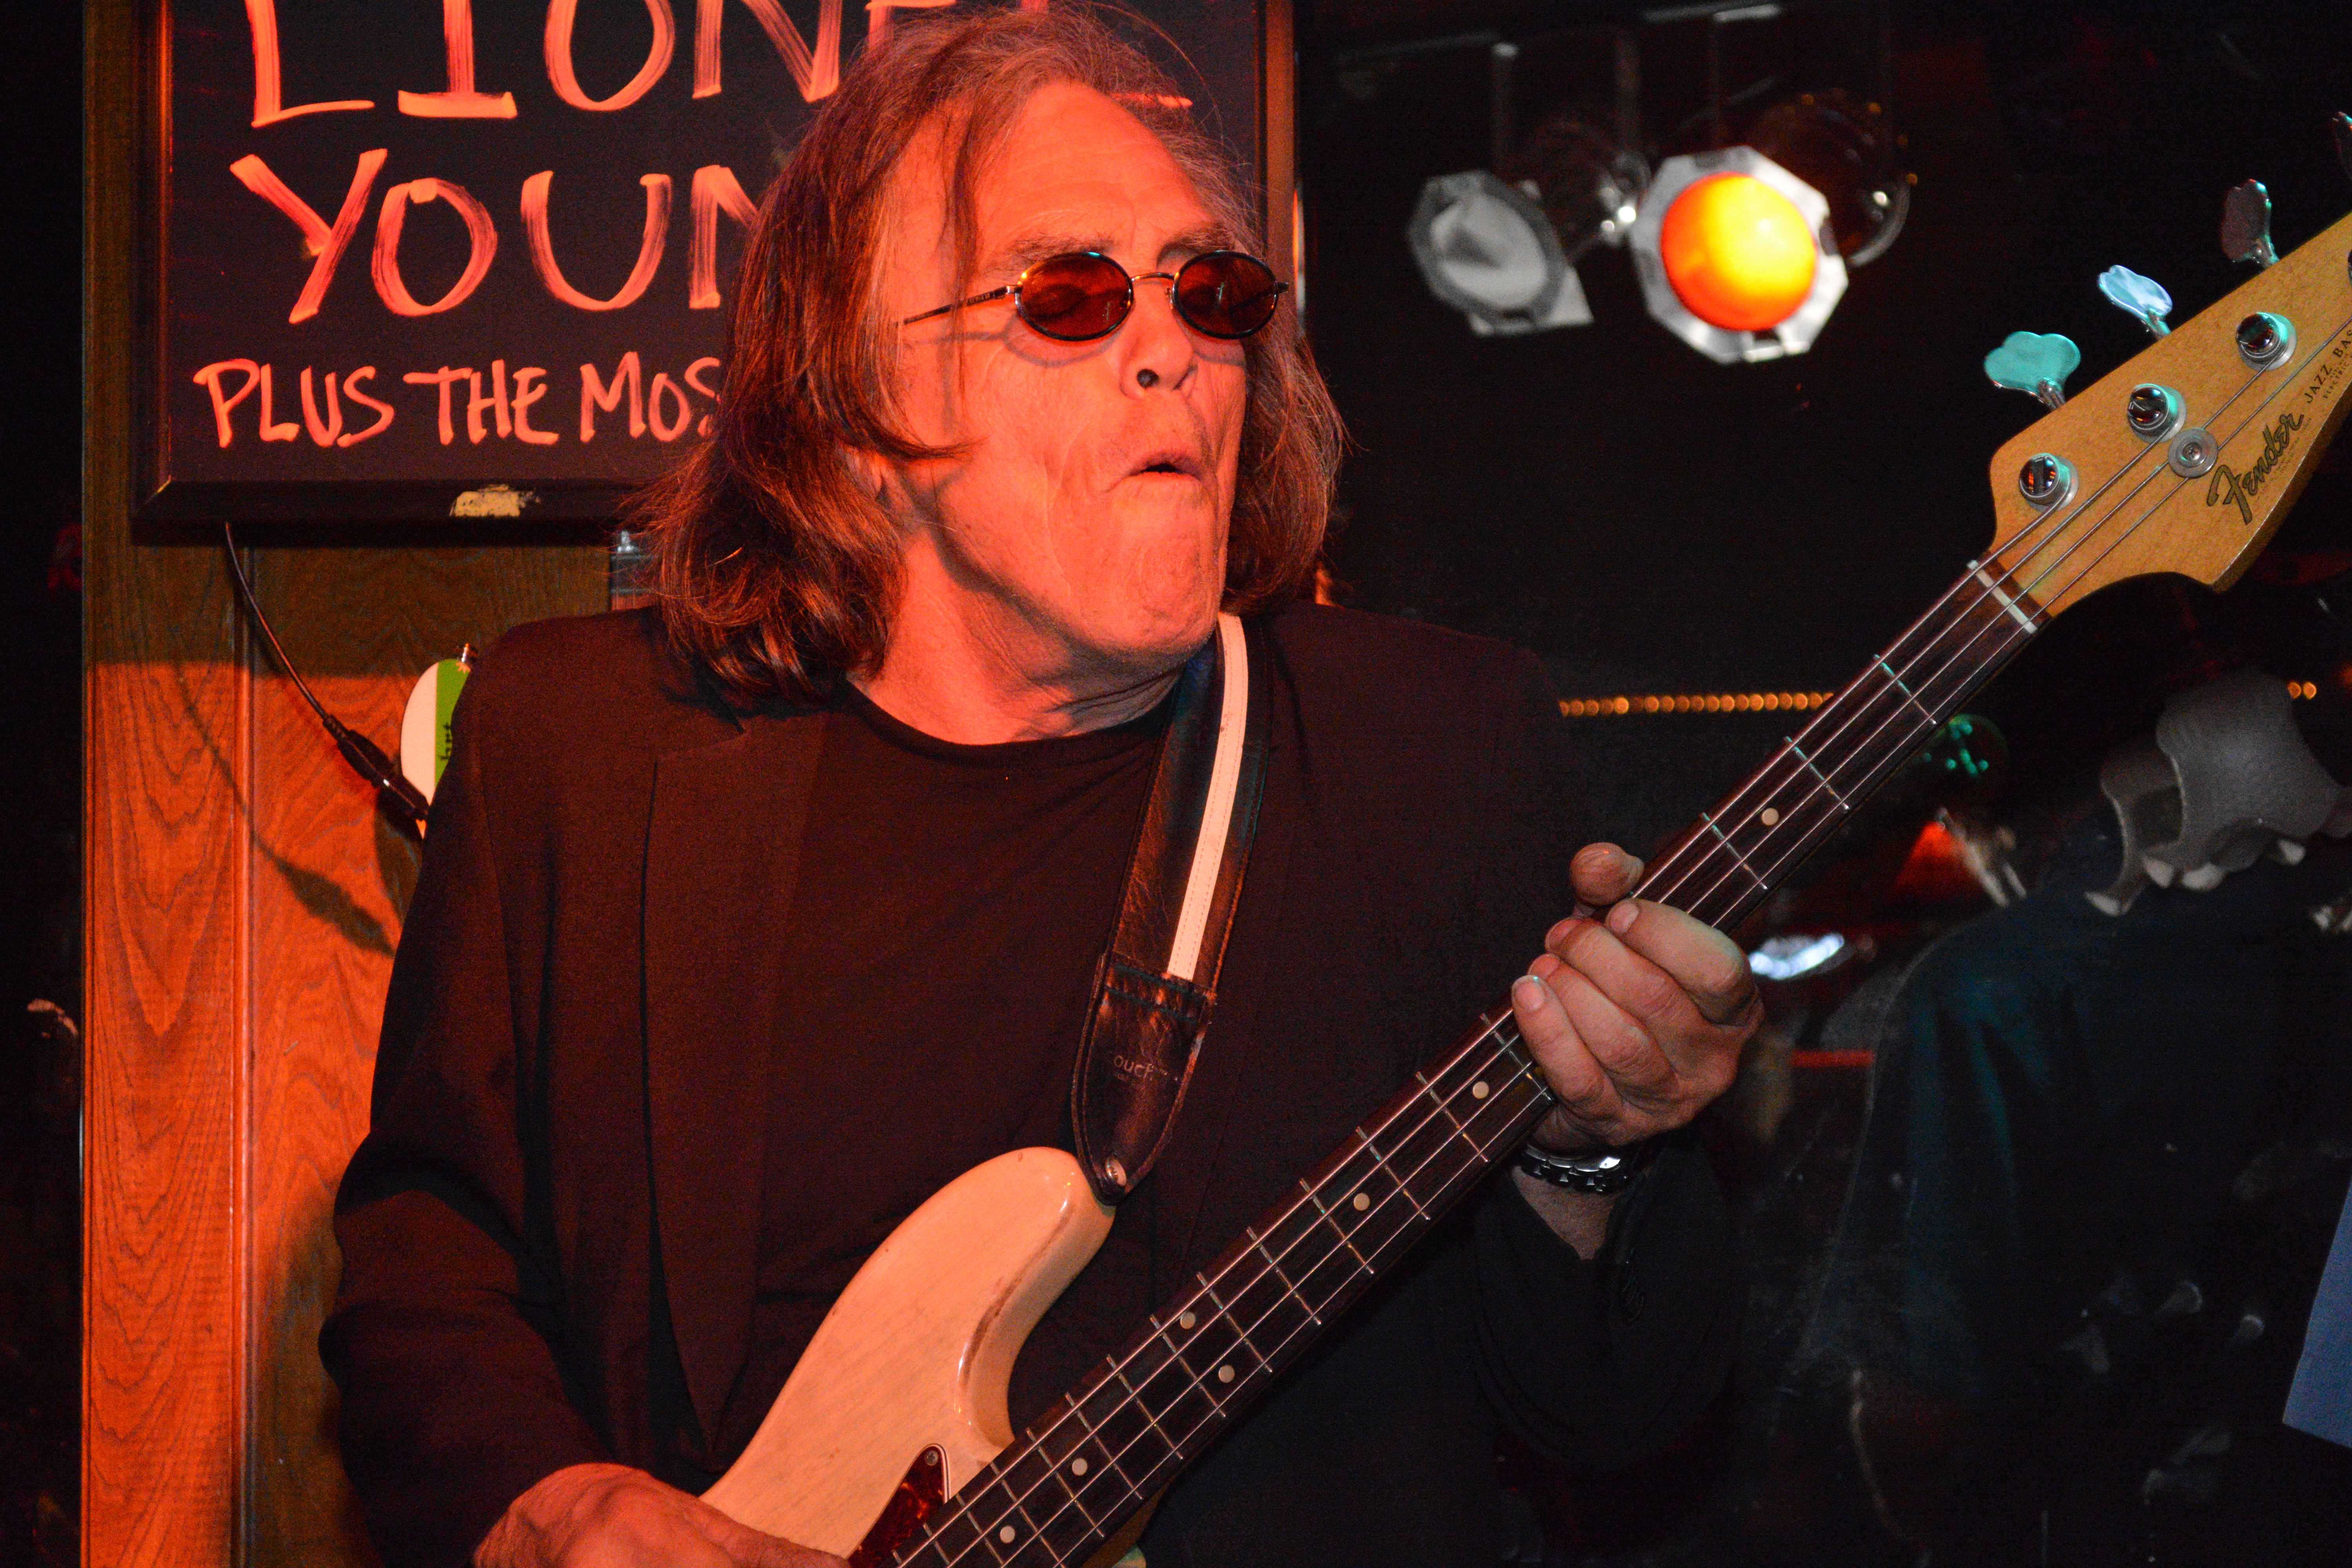
performance, social group, guitarist, musician, music, guitar, bassist, concert, bass guitar, string instrument, performing arts, entertainment, stage, plucked string instruments, singing, singer songwriter, musical ensemble